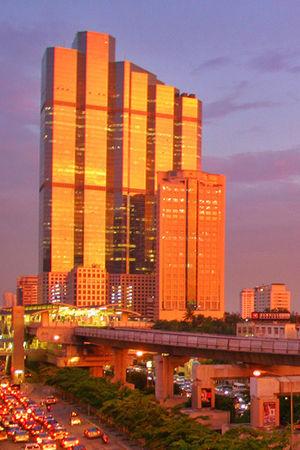
L’Empire Tower est un gratte-ciel de Bangkok qui mesure 227 m pour 62 étages. C'était lors de sa construction le second plus haut immeuble de Thaïlande. Il est situé en plein cœur du quartier d’affaires de Sathorn. C’est le plus grand immeuble de bureaux de la ville.
La liste des plus hautes constructions de Thaïlande ci-dessous répertorie les constructions ayant la plus grande hauteur sur le territoire de la Thaïlande: